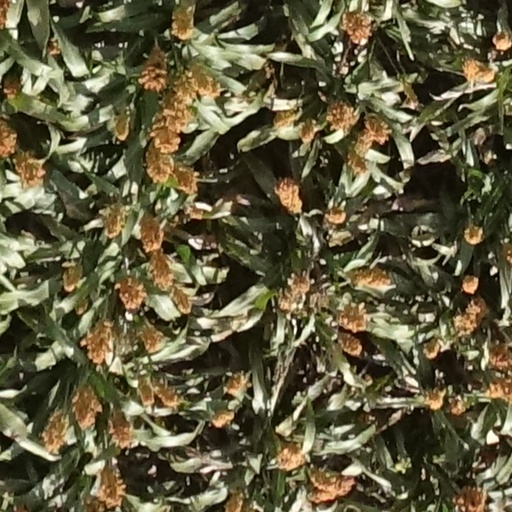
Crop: sorghum